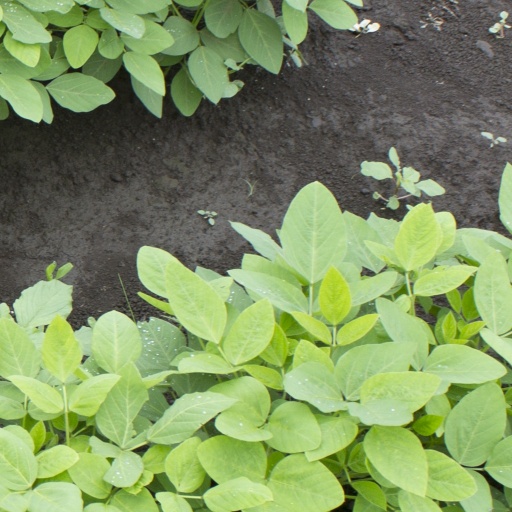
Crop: soybean